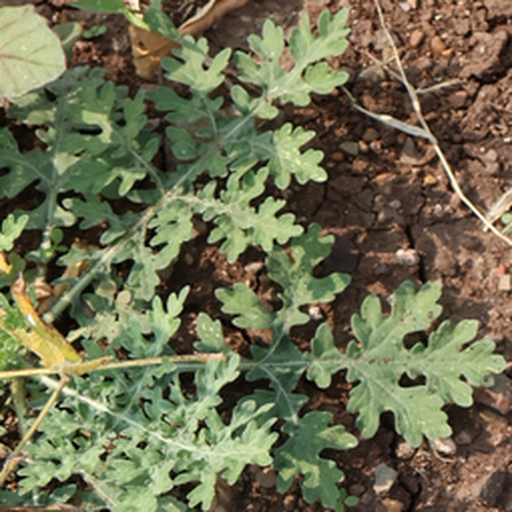
Weed species: Gajar_gavat_(Parthenium hysterophorus)